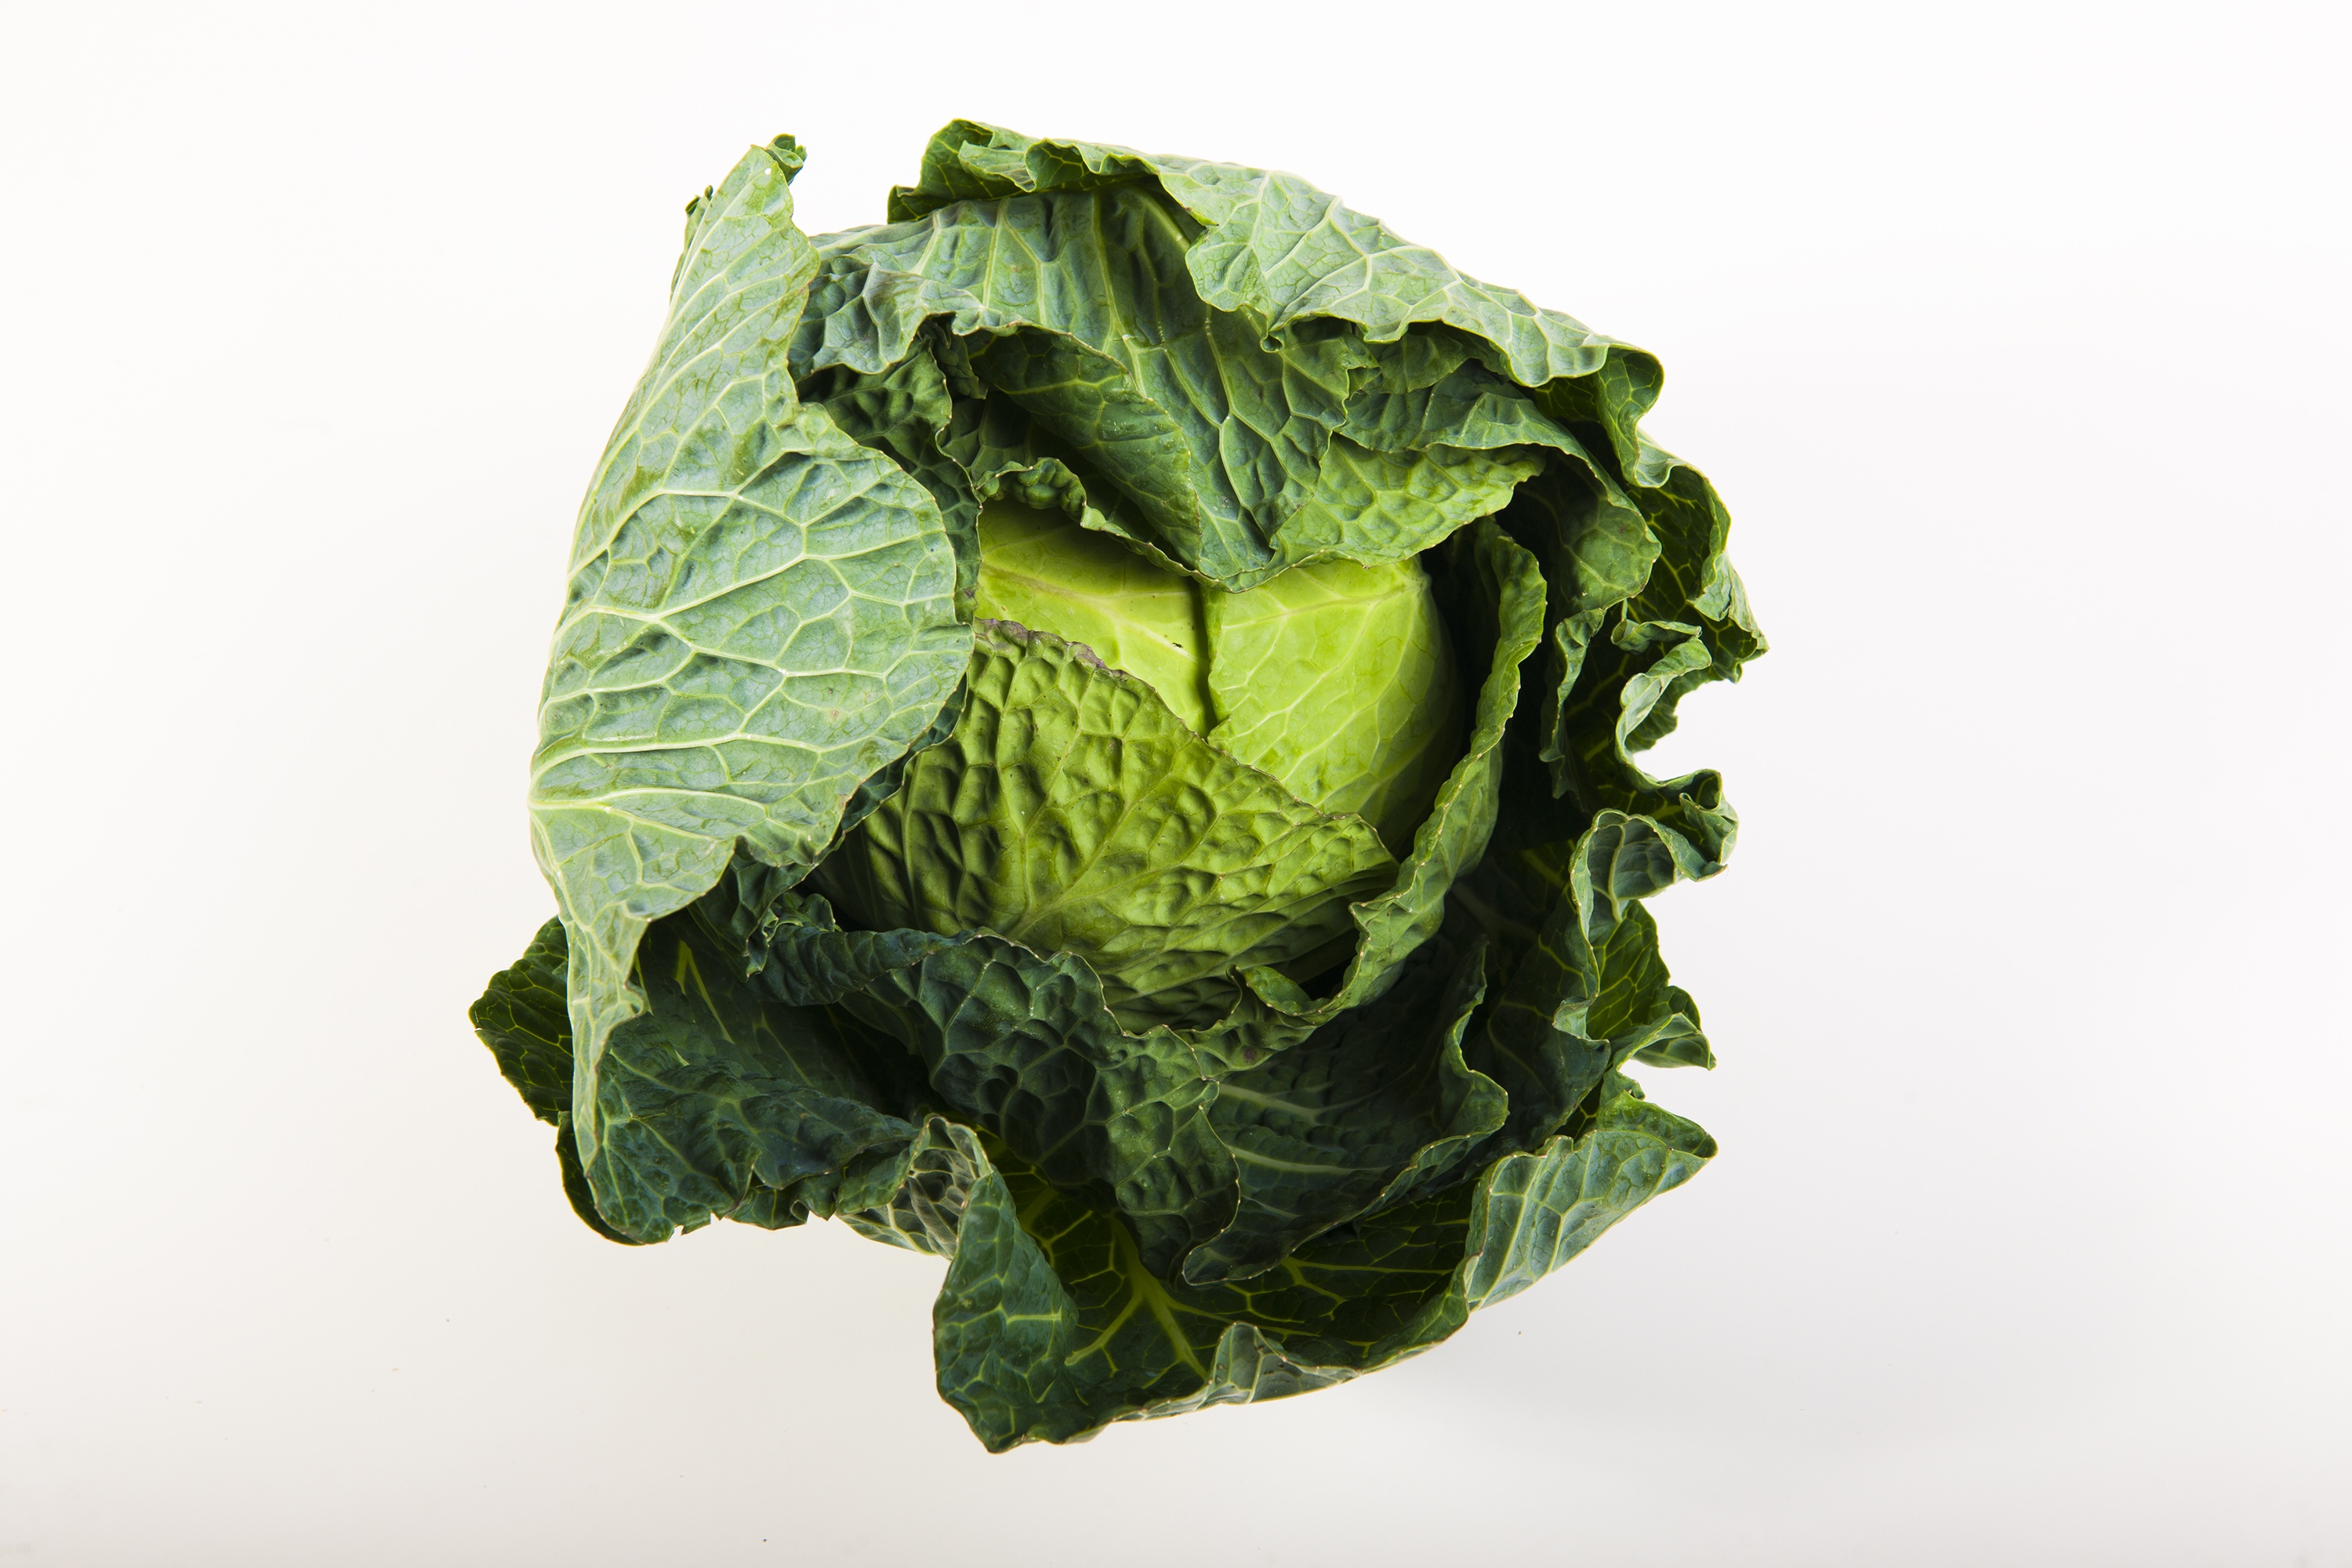
nature, leaf, food, green, produce, vegetable, healthy, power, vegetables, cabbage, brassica, col, collard greens, chard, savoy cabbage, leaf vegetable